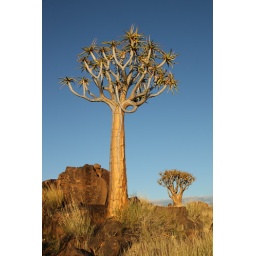
Kokerboom tree in the blue sky